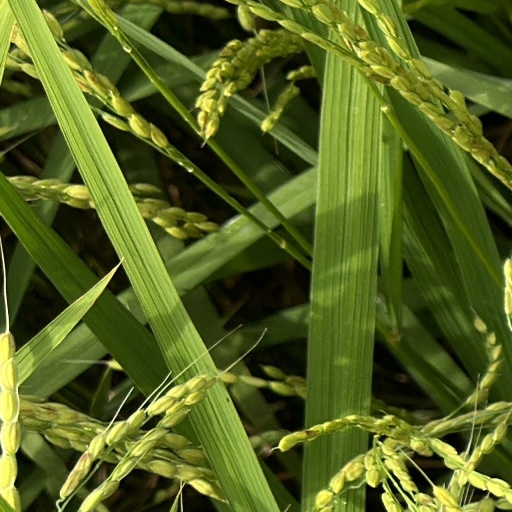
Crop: rice